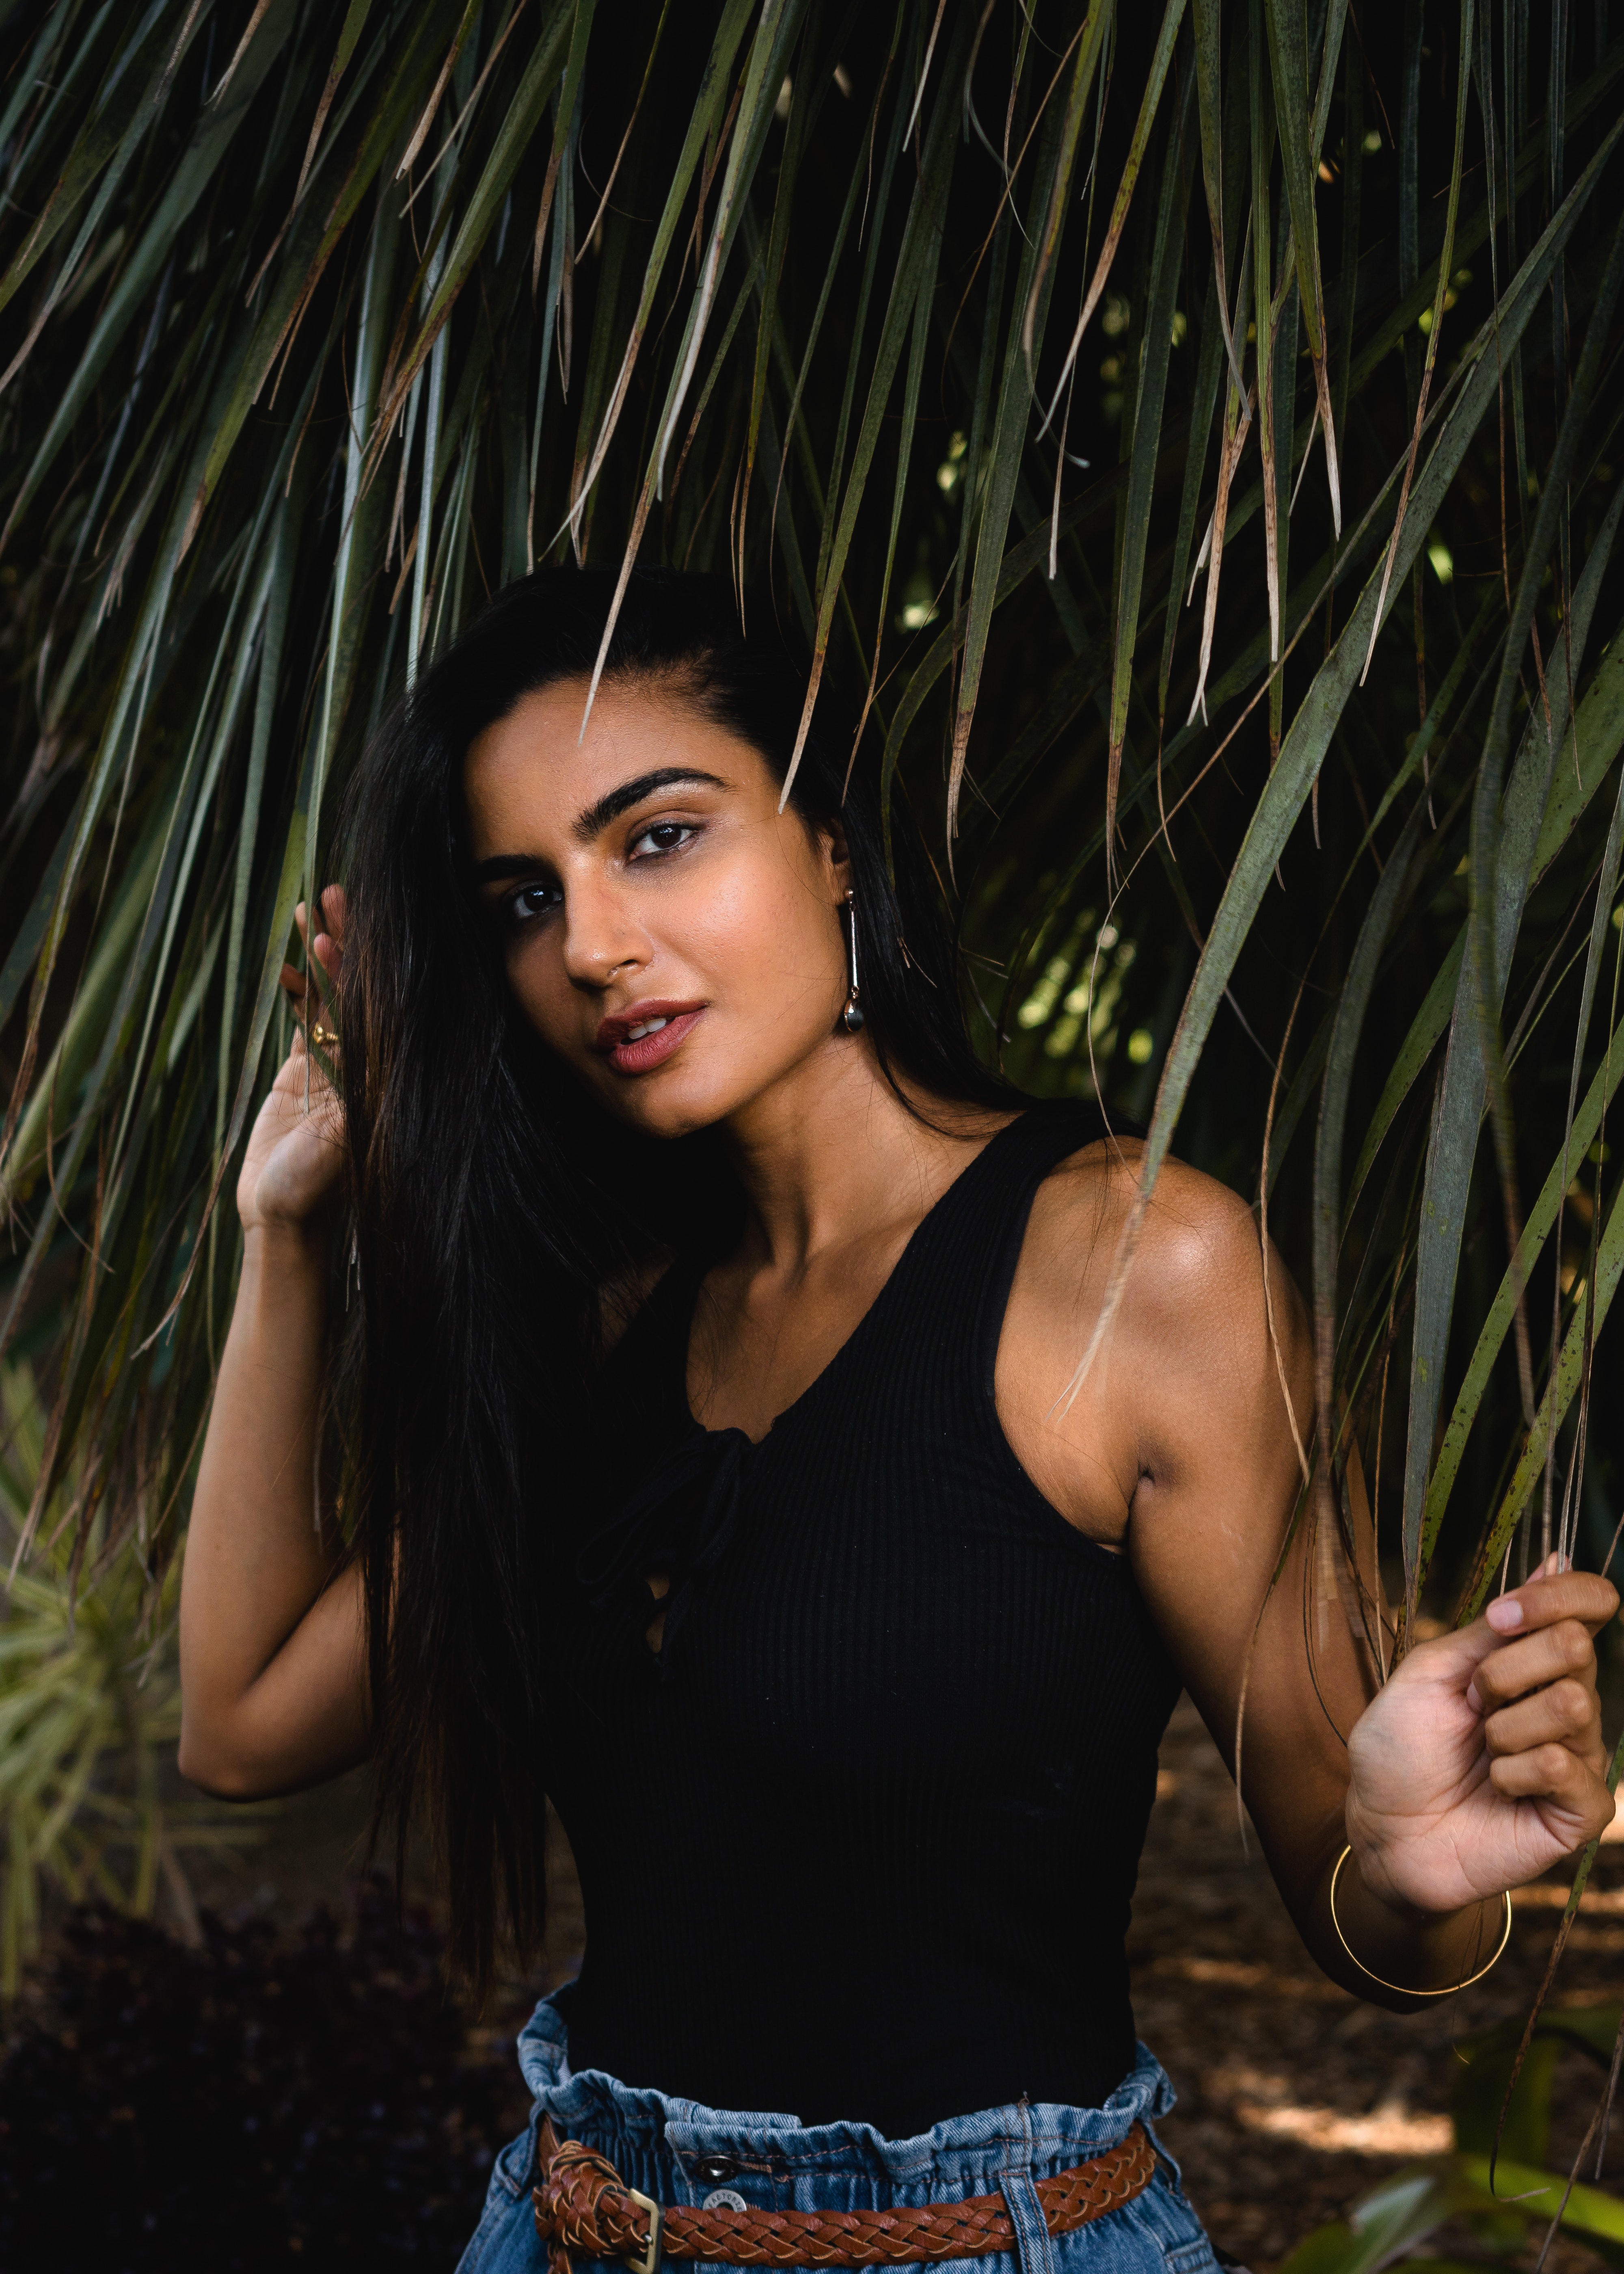
hair, beauty, black hair, model, skin, fashion, photo shoot, photography, muscle, lip, cool, long hair, flash photography, tree, chest, plant